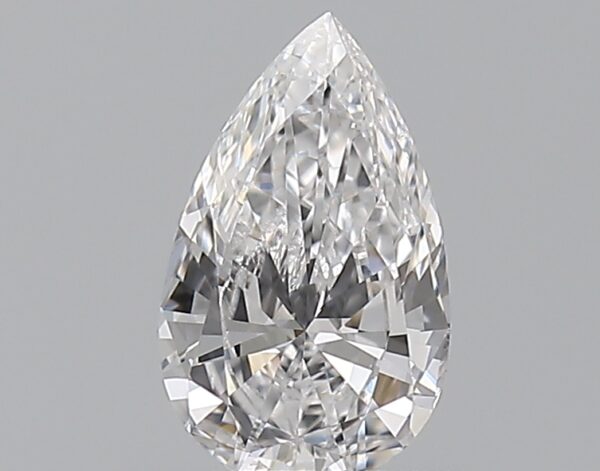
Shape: pear
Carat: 0.5
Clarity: SI2
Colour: D
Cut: VG
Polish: EX
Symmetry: VG
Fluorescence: N
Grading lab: GIA
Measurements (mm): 7.52 x 4.58 x 2.52